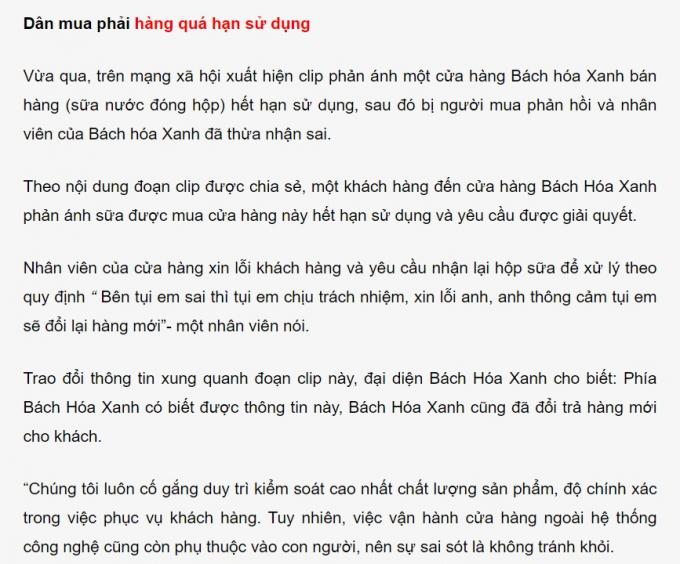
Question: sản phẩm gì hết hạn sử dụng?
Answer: sữa nước đóng hộp